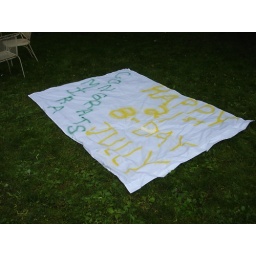
the final product. we hung it from the windows of the house in the back yard